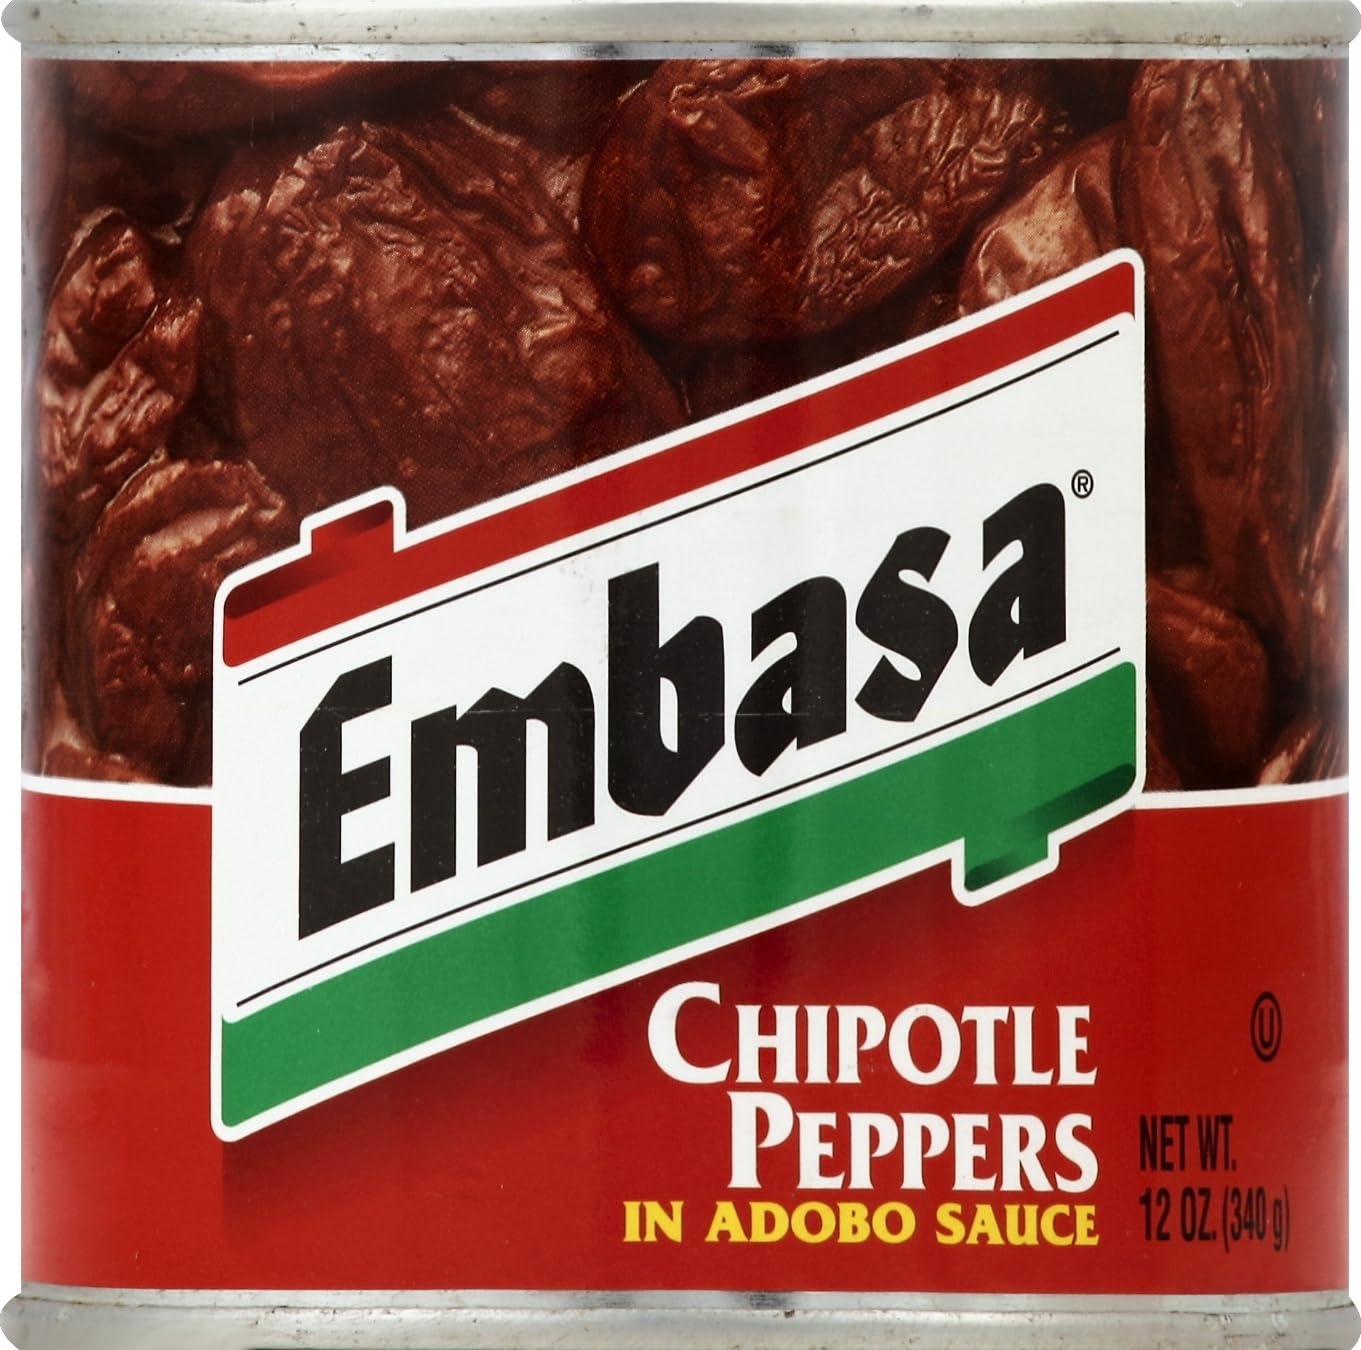
Item Name: Embasa Chipotle Peppers in Adobo Sauce, 12 Oz
Bullet Point: Embasa Chipotle Peppers in Adobo Sauce, 12 Oz
Value: 12.0
Unit: Ounce

Price: 16.65